Robotman (Cliff Steele)

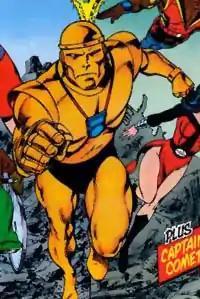
Portion of the cover of "Secret Origins" Annual #1 (1987). Art by John Byrne.

Robotman (Clifford "Cliff" Steele, called Automaton in first two appearances) is a superhero appearing in American comic books published by DC Comics. He is best known as a member of the Doom Patrol, being the only character to appear in every version of the team since its introduction in June 1963.